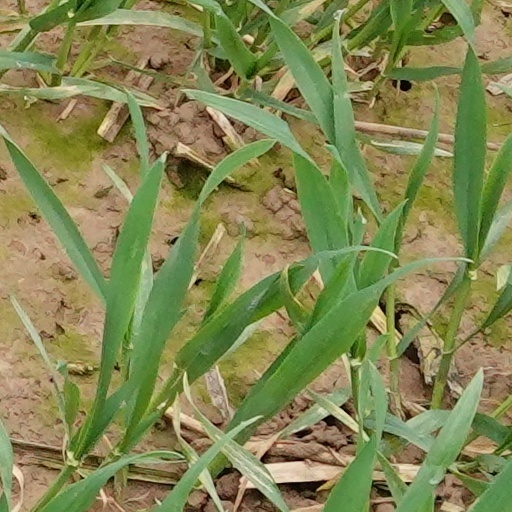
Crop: wheat